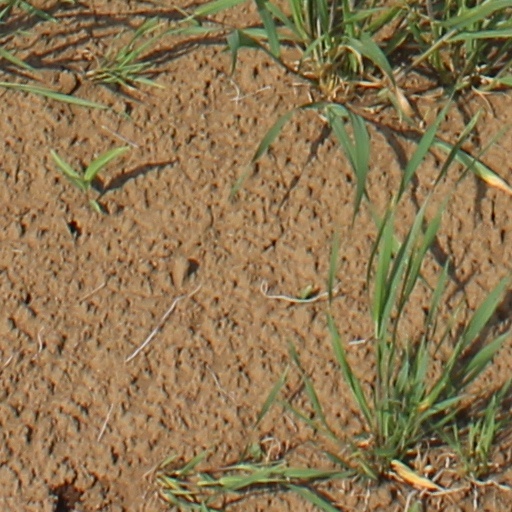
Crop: wheat